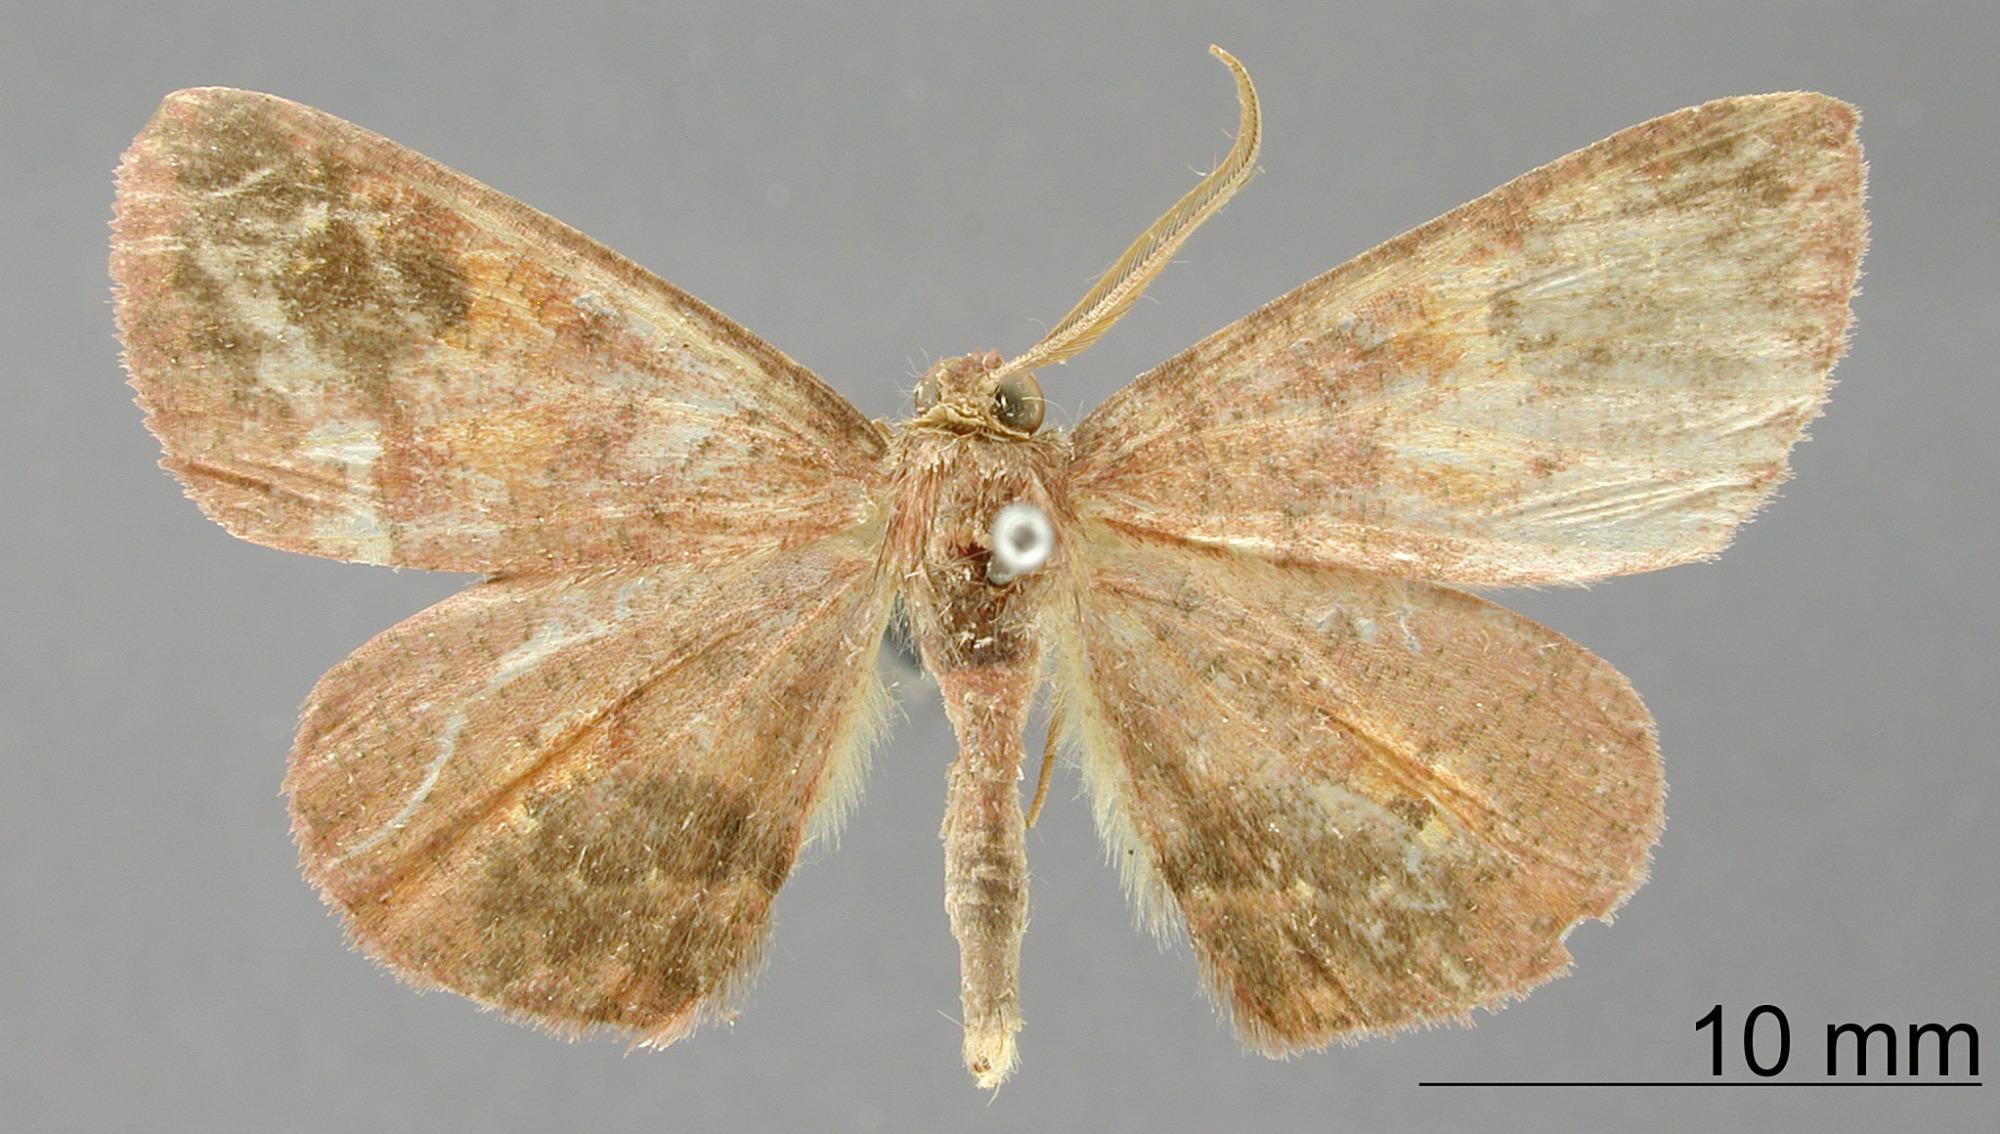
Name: Petelia nigriplaga
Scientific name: Petelia nigriplaga Schaus, 1901
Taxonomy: Animalia, Arthropoda, Insecta, Lepidoptera, Geometridae, Ennominae
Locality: Jalapa, Mexico, Mexico